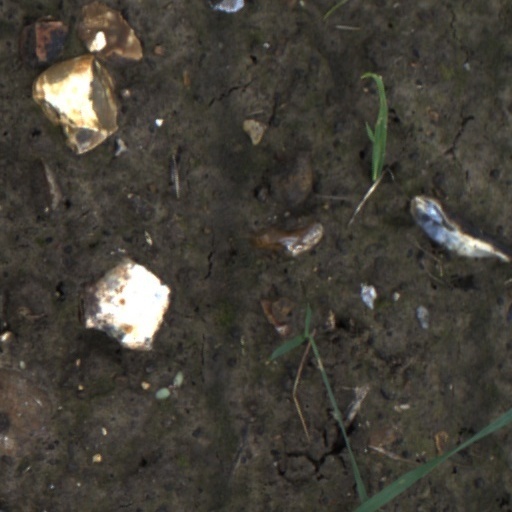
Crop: wheat